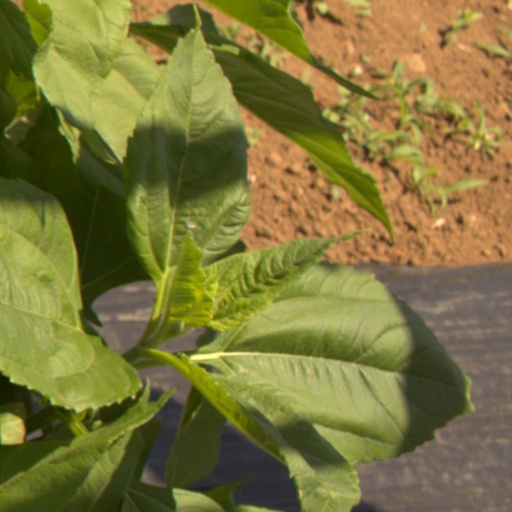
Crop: Jerusalem artichoke